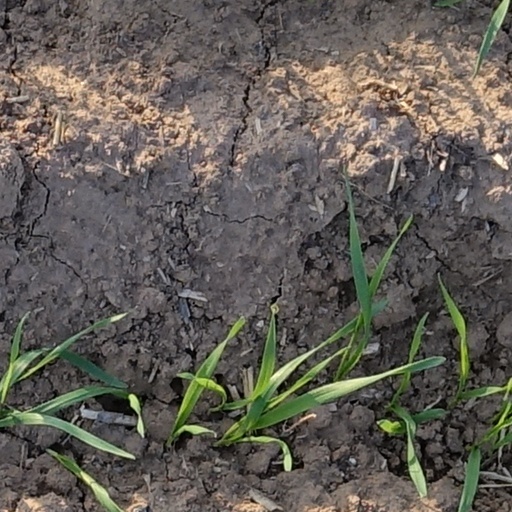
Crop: wheat